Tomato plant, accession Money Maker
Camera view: tilt-top (135 deg); turntable rotation: 120 degrees
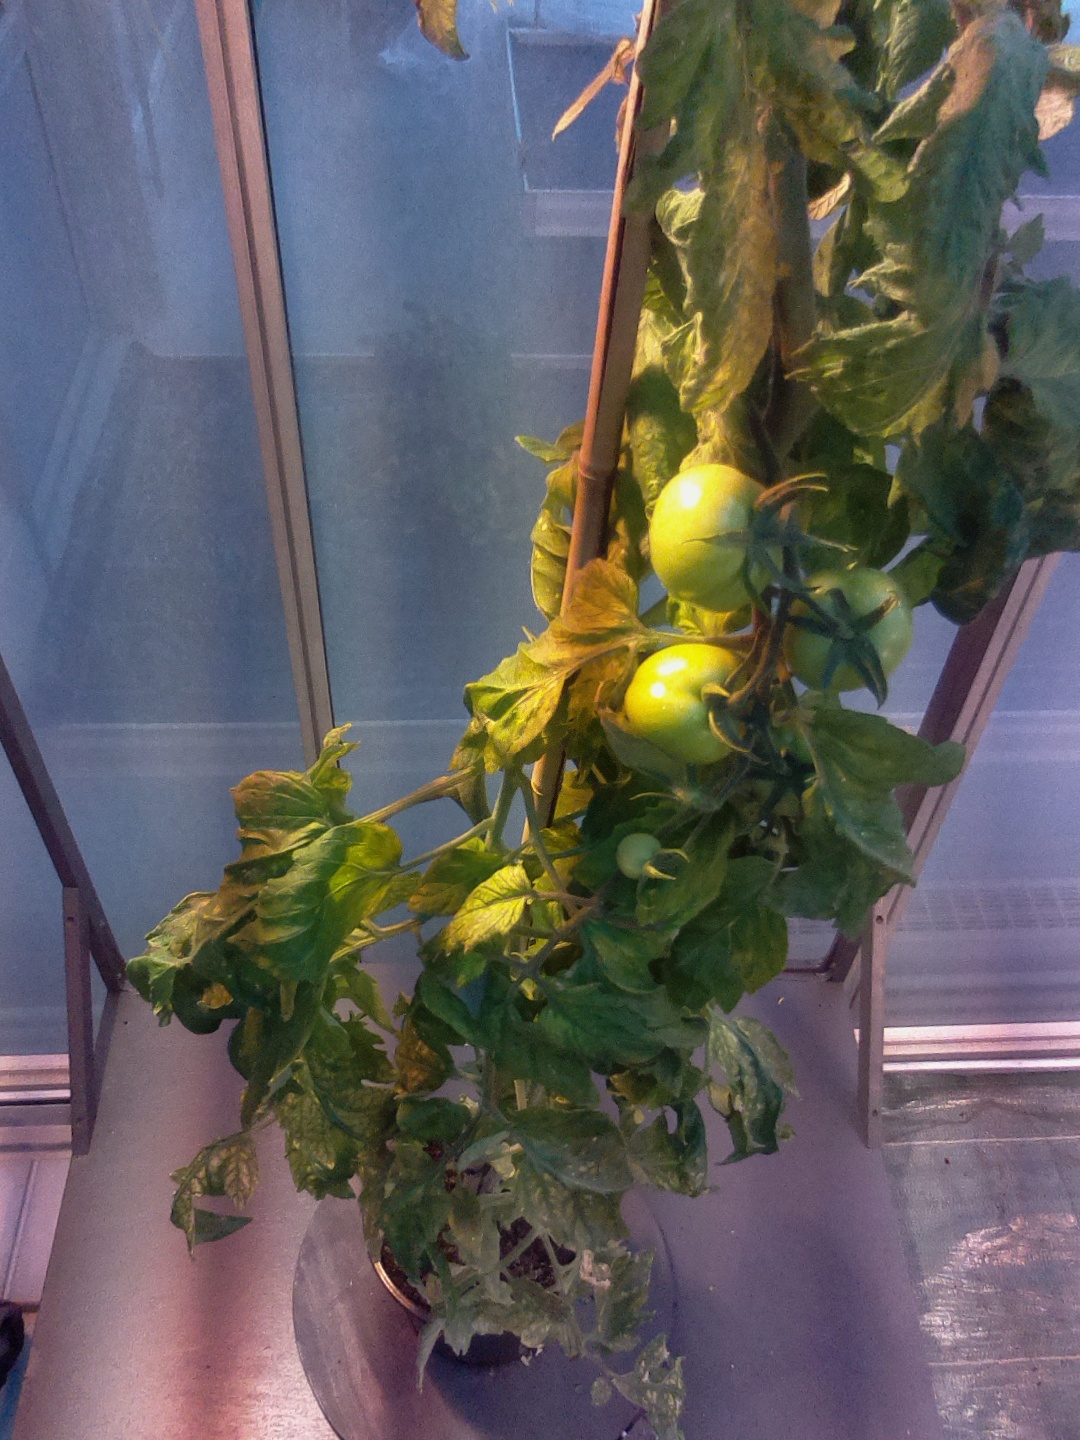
BBCH growth stage 76: 60%-70% of final fruit size